Lily McNair

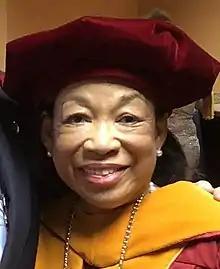
Lily McNair in 2019

Lily McNair is an American academic administrator who served as the president of Tuskegee University, a historically black university in Tuskegee, Alabama, from 2018 to 2021.